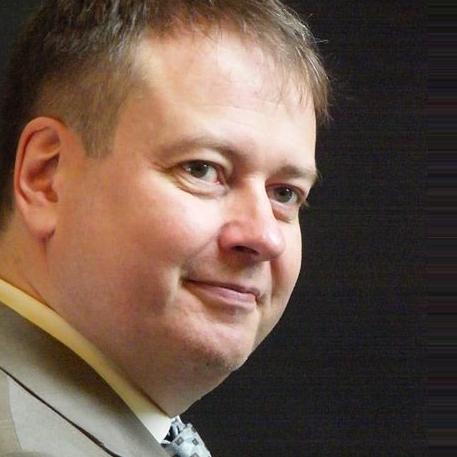
Age: 46